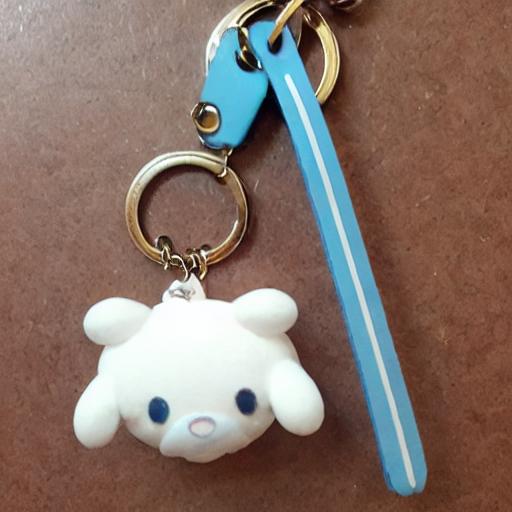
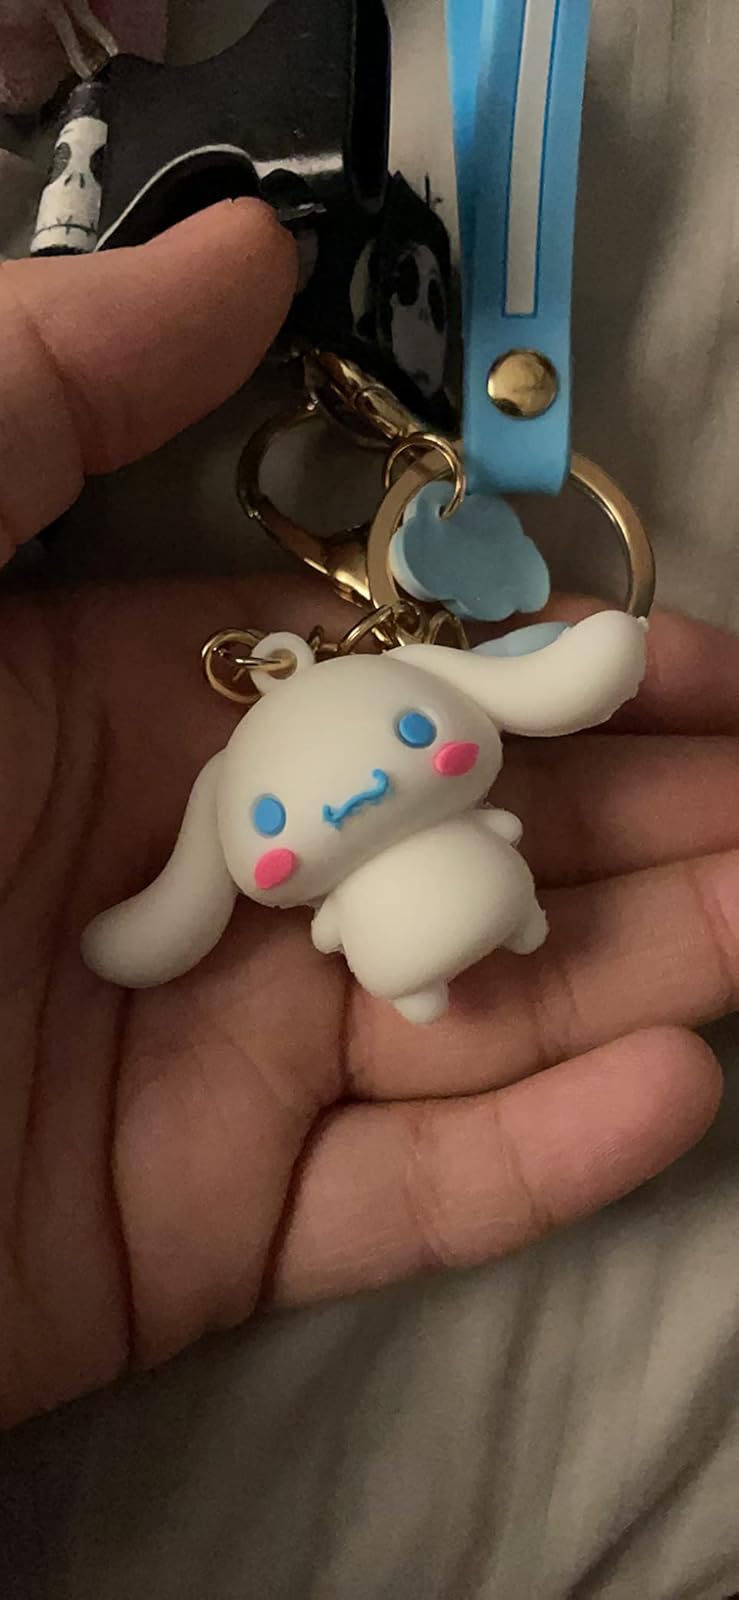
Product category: accessories_keychain
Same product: no